Webster/Dudley Band of Chaubunagungamaug Nipmuck Indians

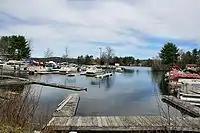
Modern shoreline of Webster Lake. The lake's shorter Indigenous name, Chaubunagungamaug, serves as the namesake of the tribe.

The Chaubunagungamaug Nipmuck prefer the spelling "Nipmuck" as opposed to "Nipmuc". The term derives from "nippamaug", "freshwater fishing pond." This has cognates in the closely related Massachusett language (with revived Wampanoag spelling in parentheses), such as the base "nippa-"/("nup-"), 'freshwater,' and "-âmaug"/("-ômâk"), 'fishing pond.'